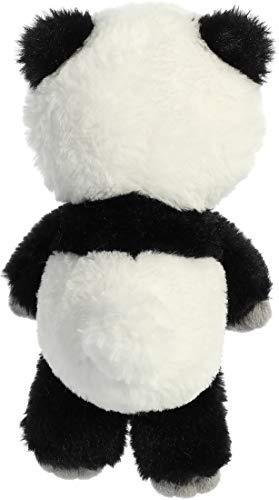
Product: Aurora 10" Minkies Panda
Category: Toys & Games | Stuffed Animals & Plush Toys | Stuffed Animals & Teddy Bears
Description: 5 inches in size.
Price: $14.69
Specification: ProductDimensions:5.5x5x10inches|ItemWeight:5.1ounces|ShippingWeight:5.1ounces(Viewshippingratesandpolicies)|ASIN:B07TTSPPC5|Itemmodelnumber:05050|Manufacturerrecommendedage:3yearsandup